Dineshwar Sharma

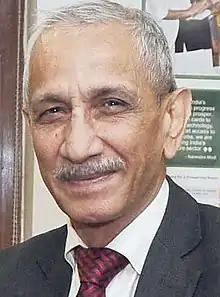
Sharma in January 2018

Dineshwar Sharma (23 March 1954 – 4 December 2020) was an Indian police officer.